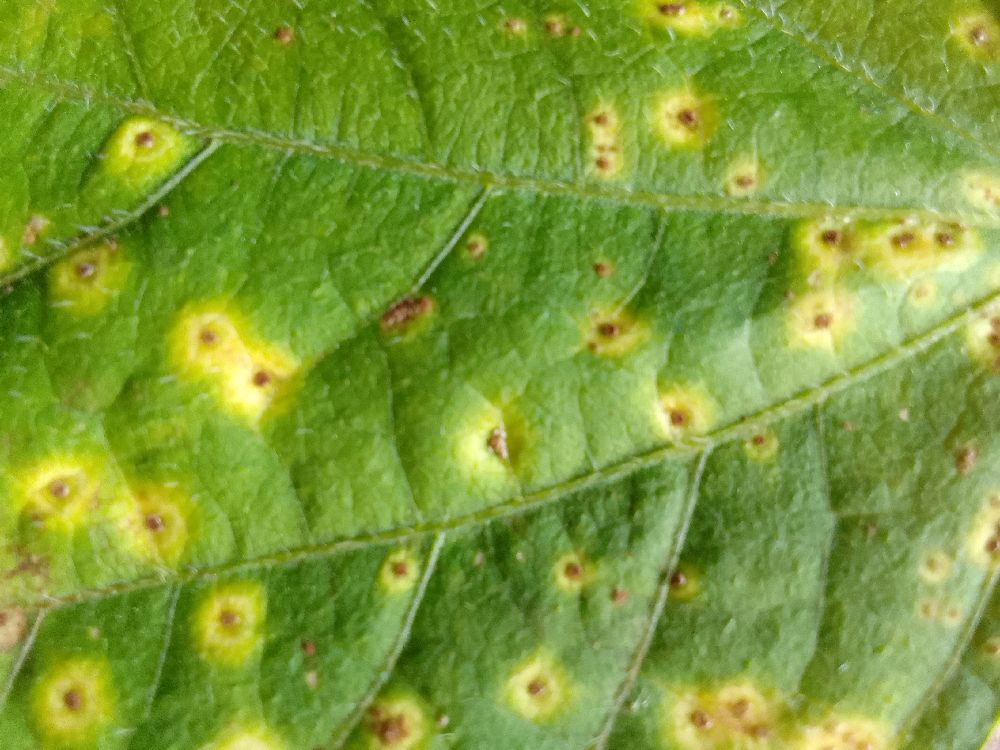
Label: rust